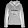
Label: Coat